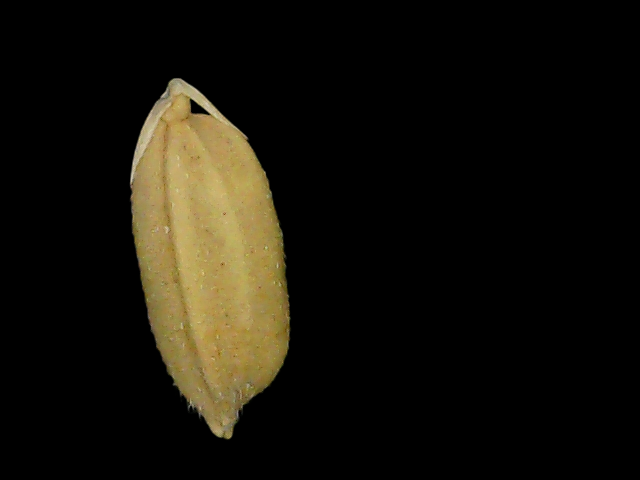
Rice variety: Bd52